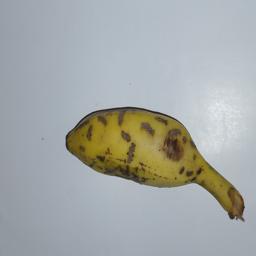
Banana variety: Champa Kola